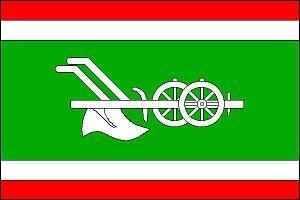
Lhotka est une commune du district de Frýdek-Místek, dans la région de Moravie-Silésie, en République tchèque. Sa population s'élevait à 531 habitants en 2018.